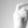
ASL letter: X